Rheingau Musik Festival

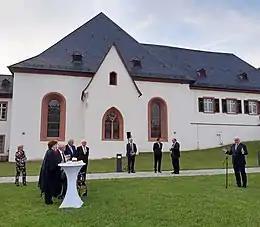
President Frank-Walter Steinmeier (right) addressing a group at his reception after the 2021 opening concert, with Volker Bouffier and Michael Herrmann listening

The 2020 festival had to be cancelled due to the COVID-19 pandemic. The 2021 festival was opened on 26 June, traditionally by the hr-Sinfonieorchester, and as the last program with Orozco-Estrada. Due to restrictions, the 650 listeners were placed like a checker board, 2 seats taken, and 2 seats empty; the program was played without intermission. Augustin Hadelich was the soloist in the Violin Concerto by Jean Sibelius, which was followed by Mendelssohn's Reformation Symphony. The concert was at the same time a charity concert of President Frank-Walter Steinmeier who spoke at the beginning with a focus on the support and encouragement of music students to follow their calling even in critical times. After the concert, he invited to a reception at various areas of the property, addressing each group there.